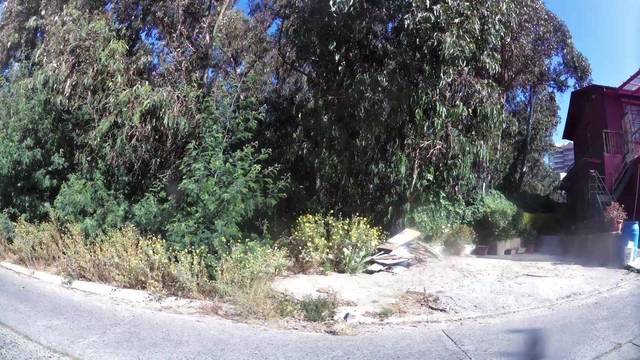
Region: Chile
Coordinates: -33.034, -71.563